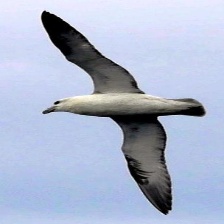
Species: NORTHERN FULMAR
Scientific name: FULMARUS GLACIALIS